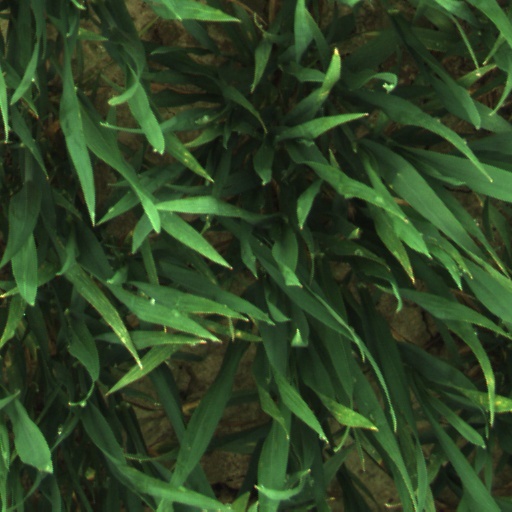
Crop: wheat